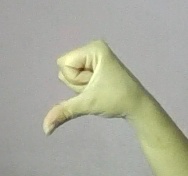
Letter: waw